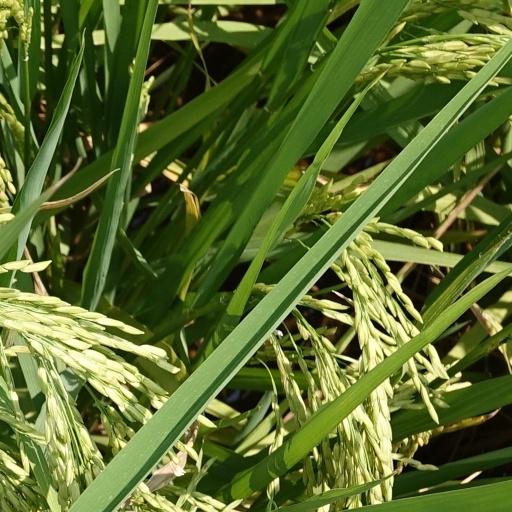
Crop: rice